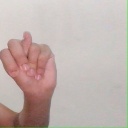
अक्षर: न